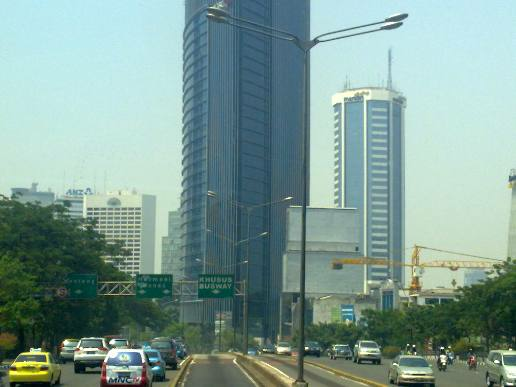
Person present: No